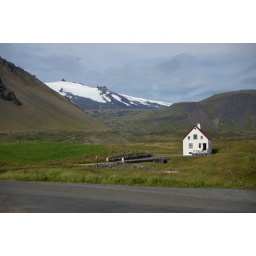
Reykjavik, Wonders of Snaefelsnes bus tour, comfy house in the sticks